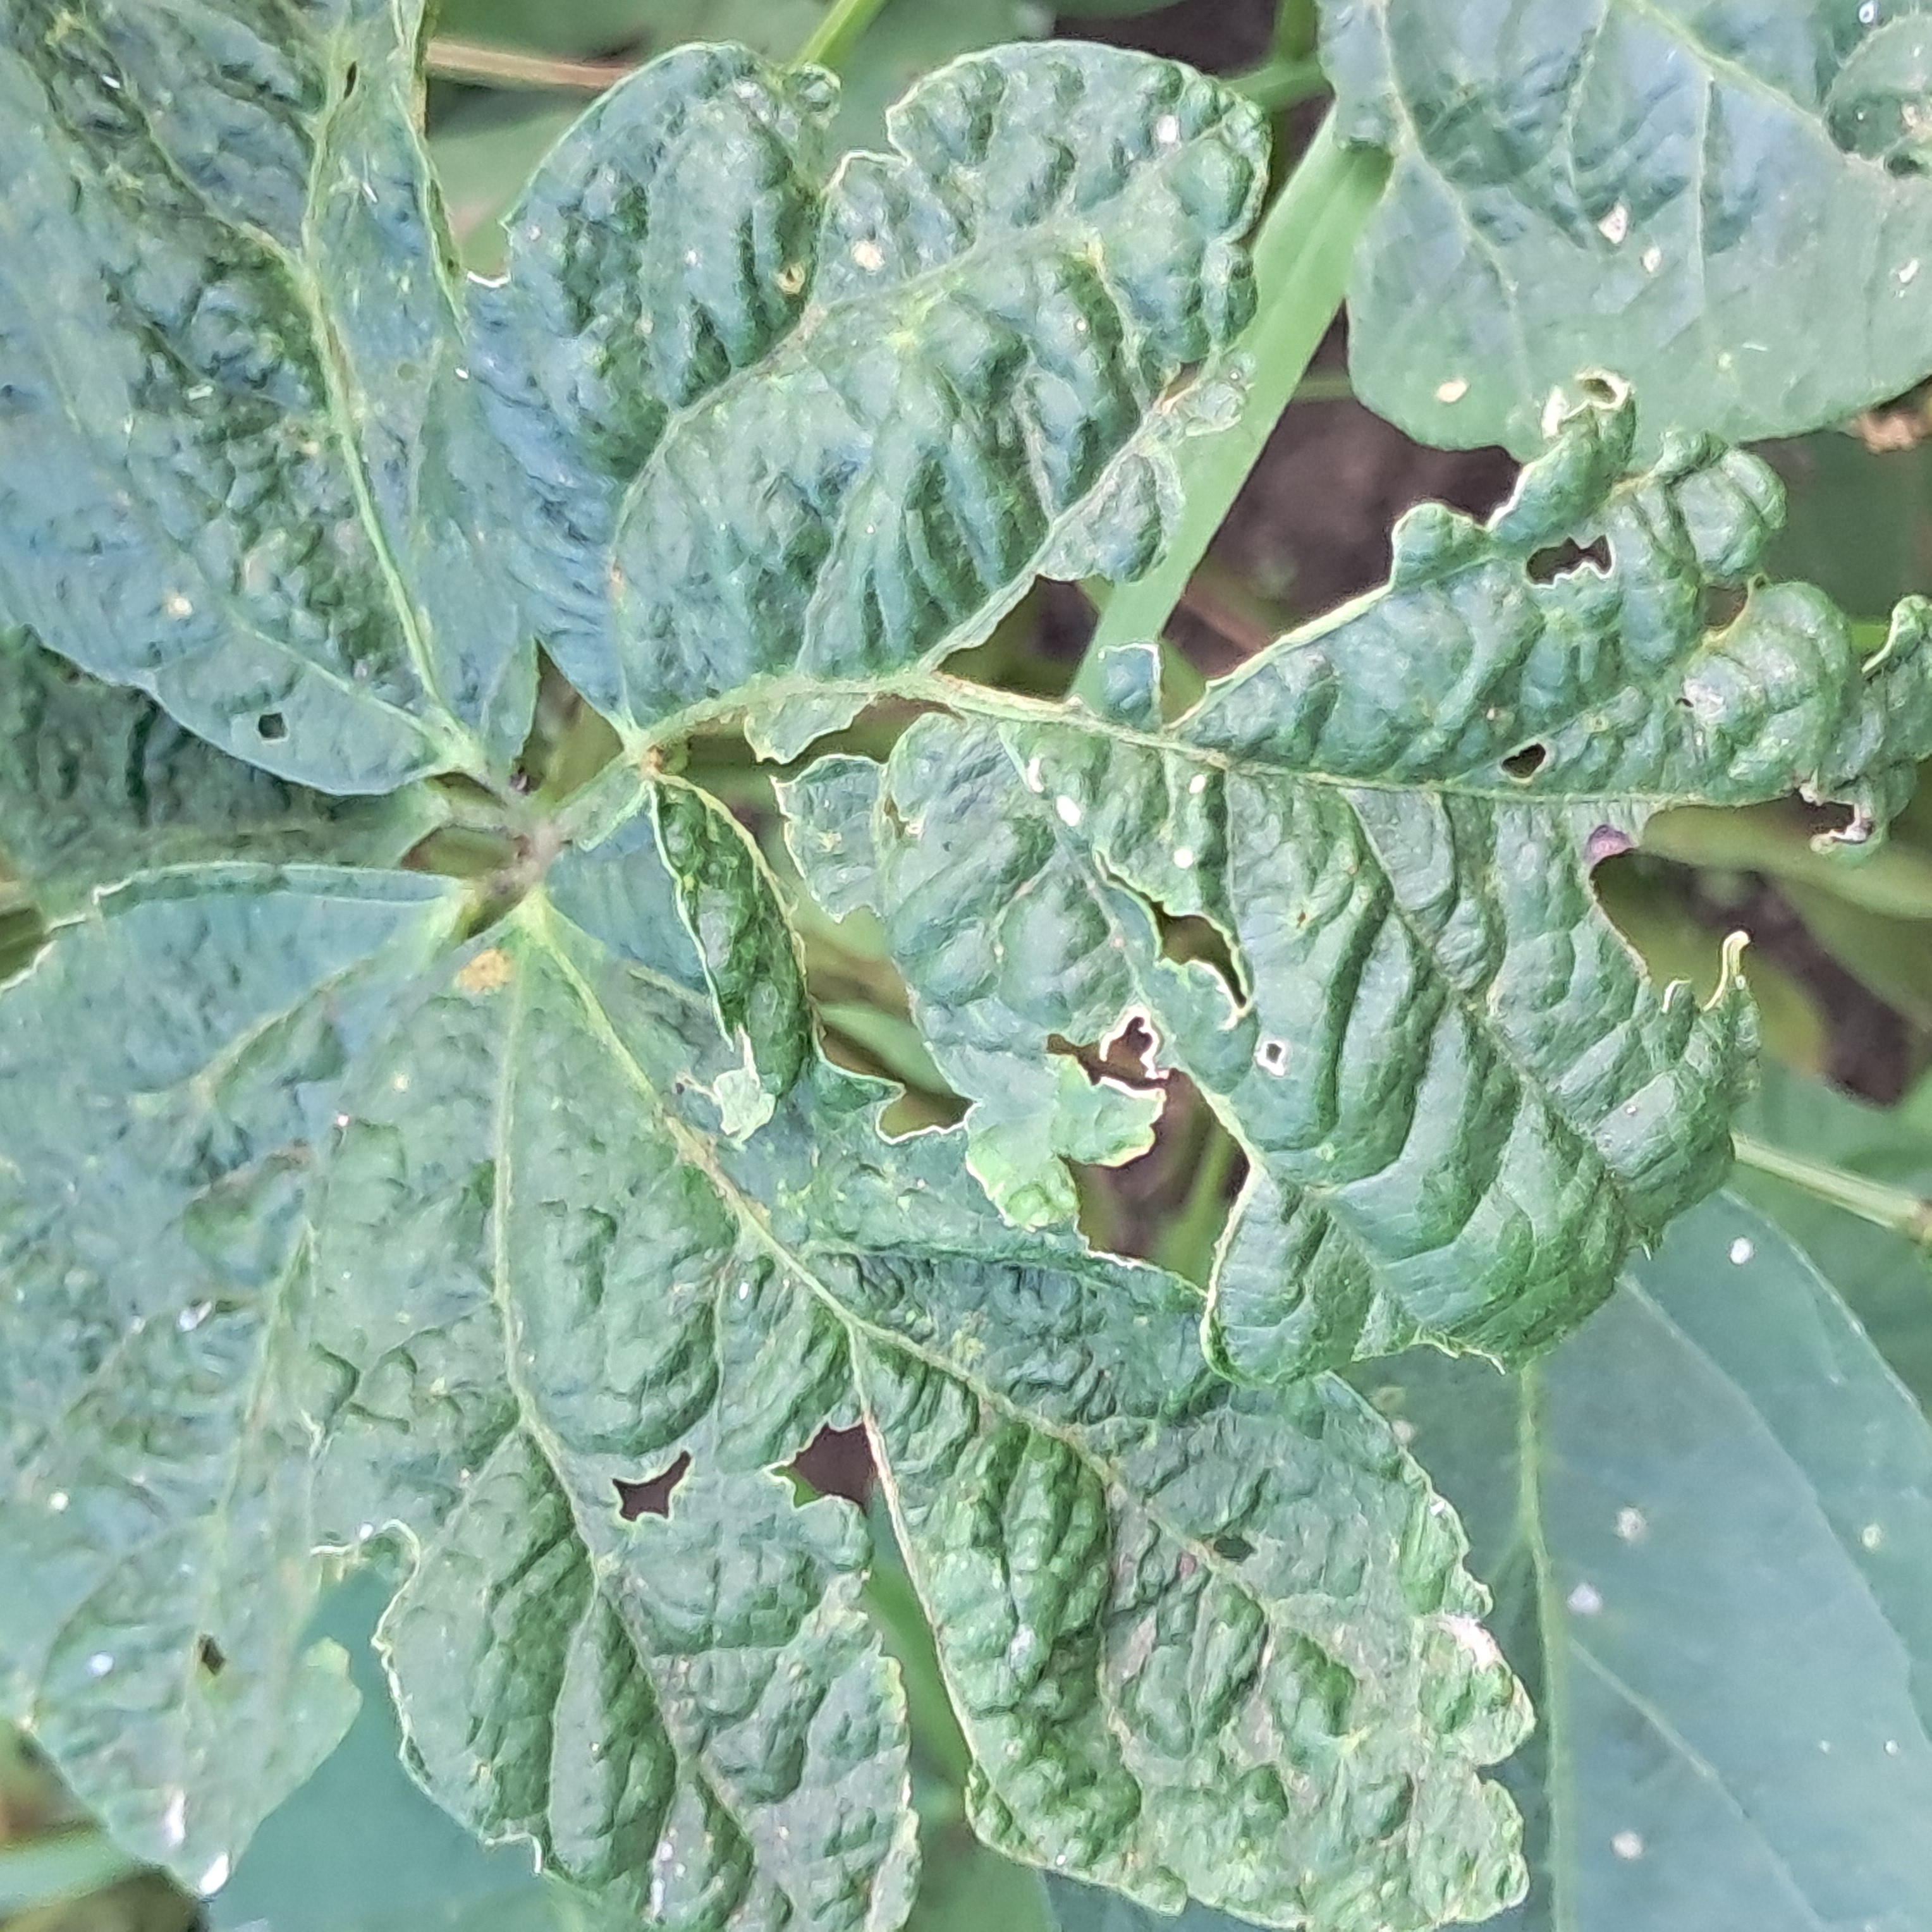
Label: Mosaic